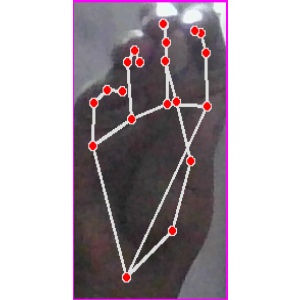
अक्षर: ङ